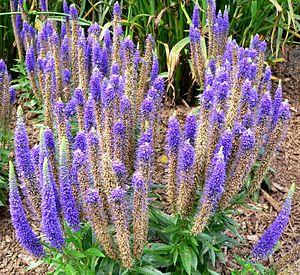
Cette liste de Tracheophyta de Bosnie-Herzégovine, ainsi que d’espèces introduites est un aperçu incomplet d’espèces de mousses, de fougères, de gymnospermes et d’angiospermes citées dans la littérature disponible en langues bosniaque, croate, serbe et serbo-croate. Cet aperçu n’inclue pas des espèces cultivées ni celles occasionnellement introduites.